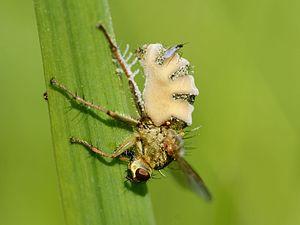
Un Scatophage du fumier colonisé par le champignon parasite. Ostende, Belgique.
Un champignon entomopathogène est un champignon parasite d'insectes ou d'autres arthropodes, entraînant leur mort.
Les Entomophthoromycota constituent un embranchement de champignons qui sont principalement des pathogènes d'insectes. Cet embranchement a été défini après que la division Zygomycota ait éclatée.
Entomophthora muscae est une espèce de champignons qui s'attaque à la mouche domestique, qu'il envahit de son mycélium, la condamnant en quelques jours. Après la mort de l'insecte, le responsable s'extériorise en élaborant un halo mycélien externe autour du cadavre, immobilisé collé à une vitre par exemple.
Les Entomophthoromycotina sont une sous-division de champignons qui sont principalement des pathogènes d'insectes.